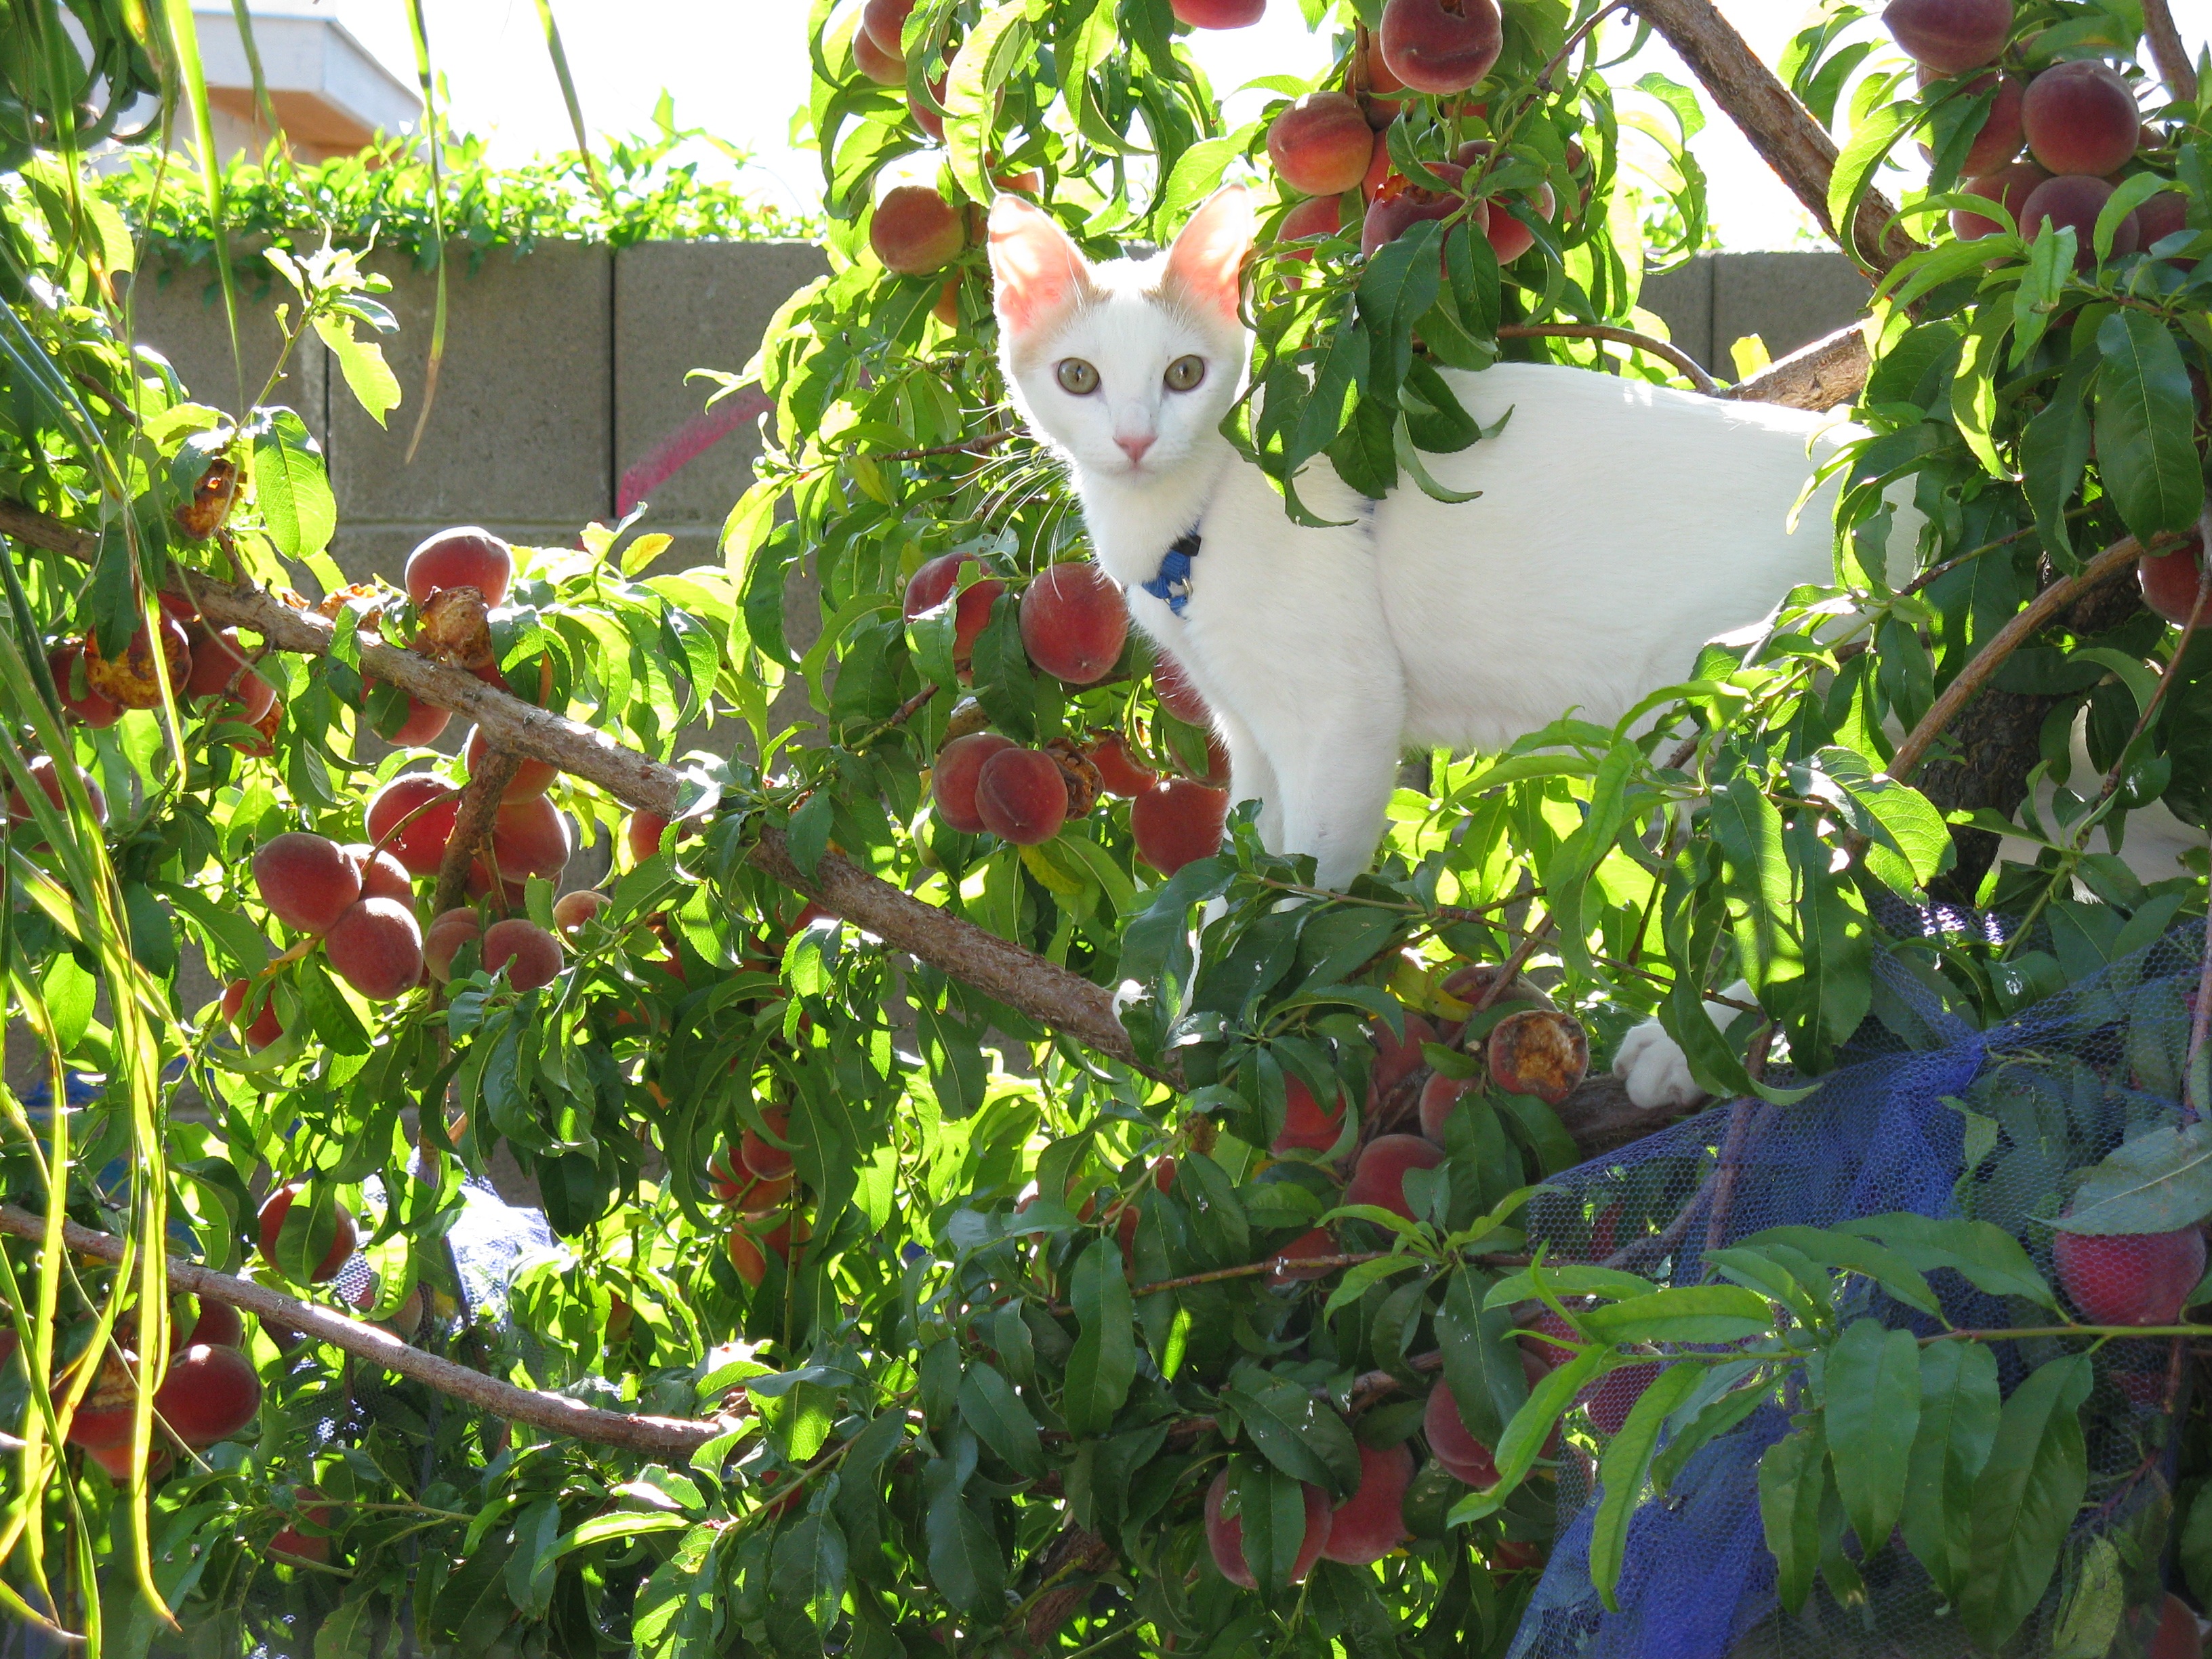
plant, fruit, flower, food, jungle, produce, garden, shrub, humor, magical, white cat, flowering plant, peach tree, land plant